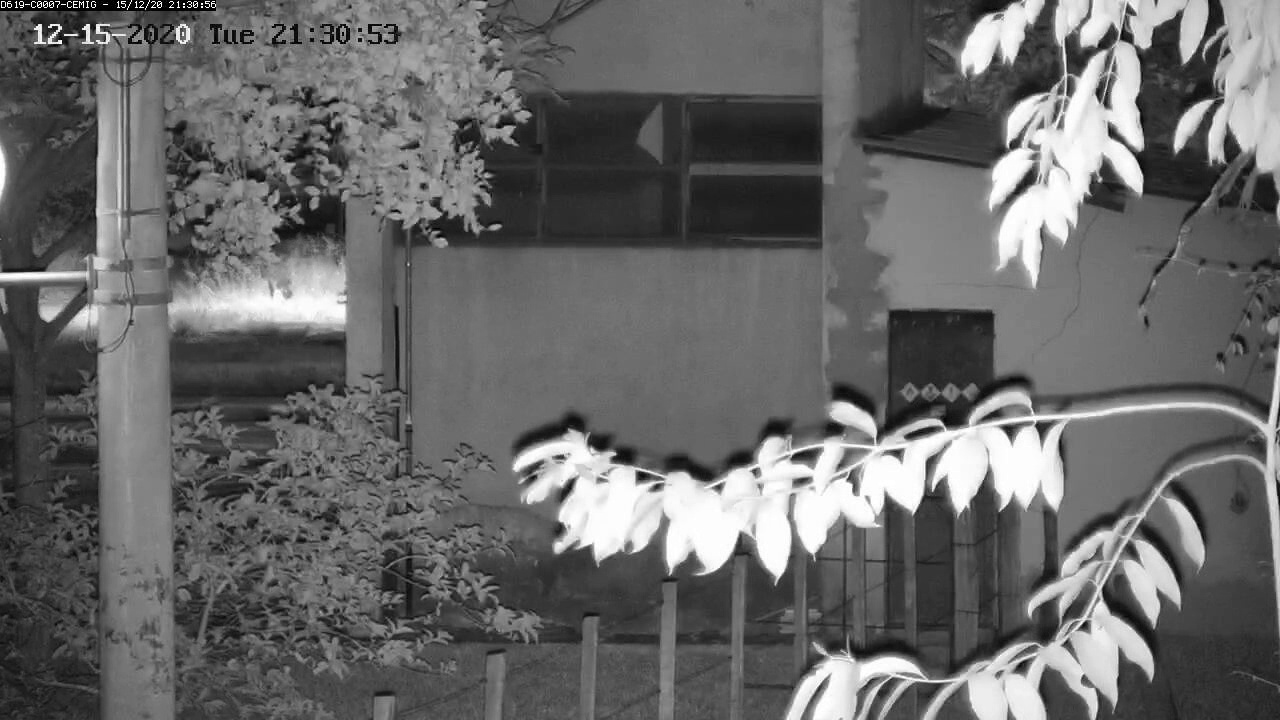
Fire: no
Smoke: no